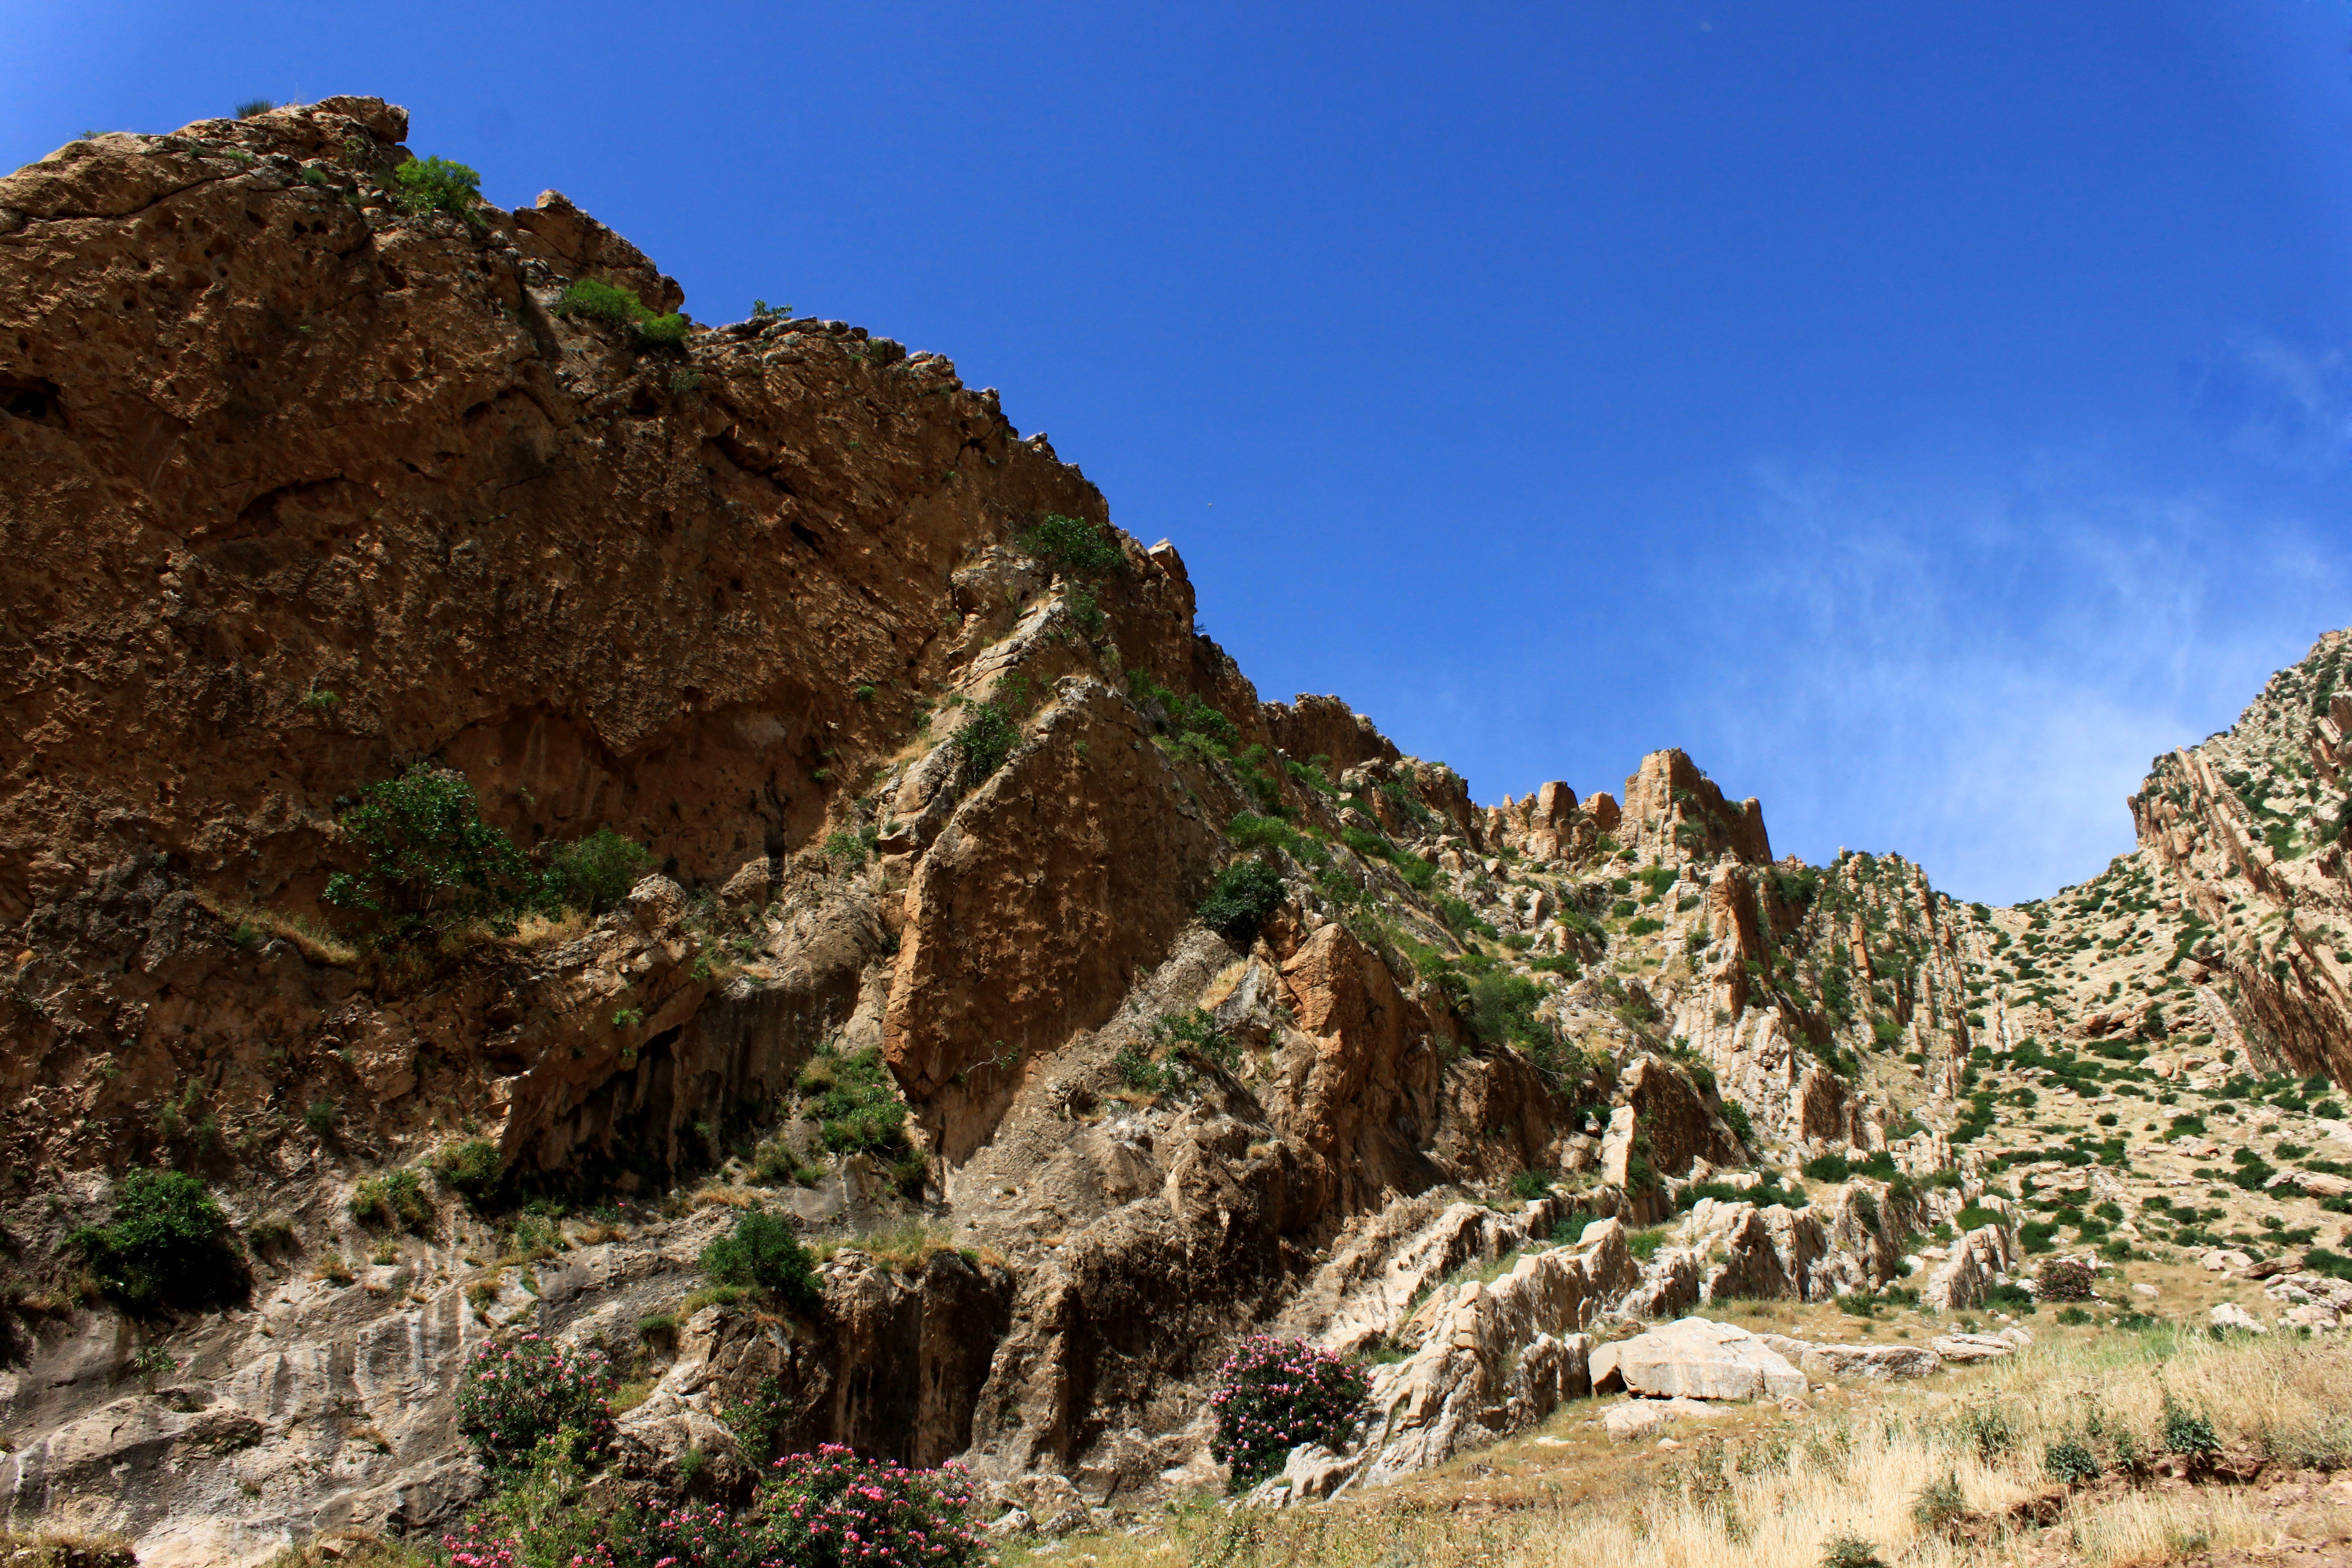
landscape, tree, nature, rock, wilderness, mountain, sky, trail, hill, valley, mountain range, formation, cliff, rocky, canyon, terrain, ridge, geology, badlands, turkey, plateau, wadi, landform, geographical feature, mountainous landforms, sirnak